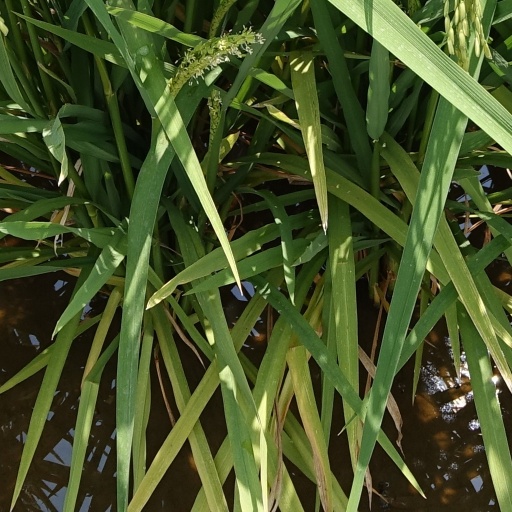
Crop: rice